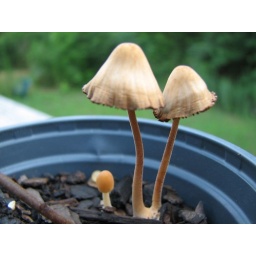
These were growing in a small flower pot after it rained off and on for a week.